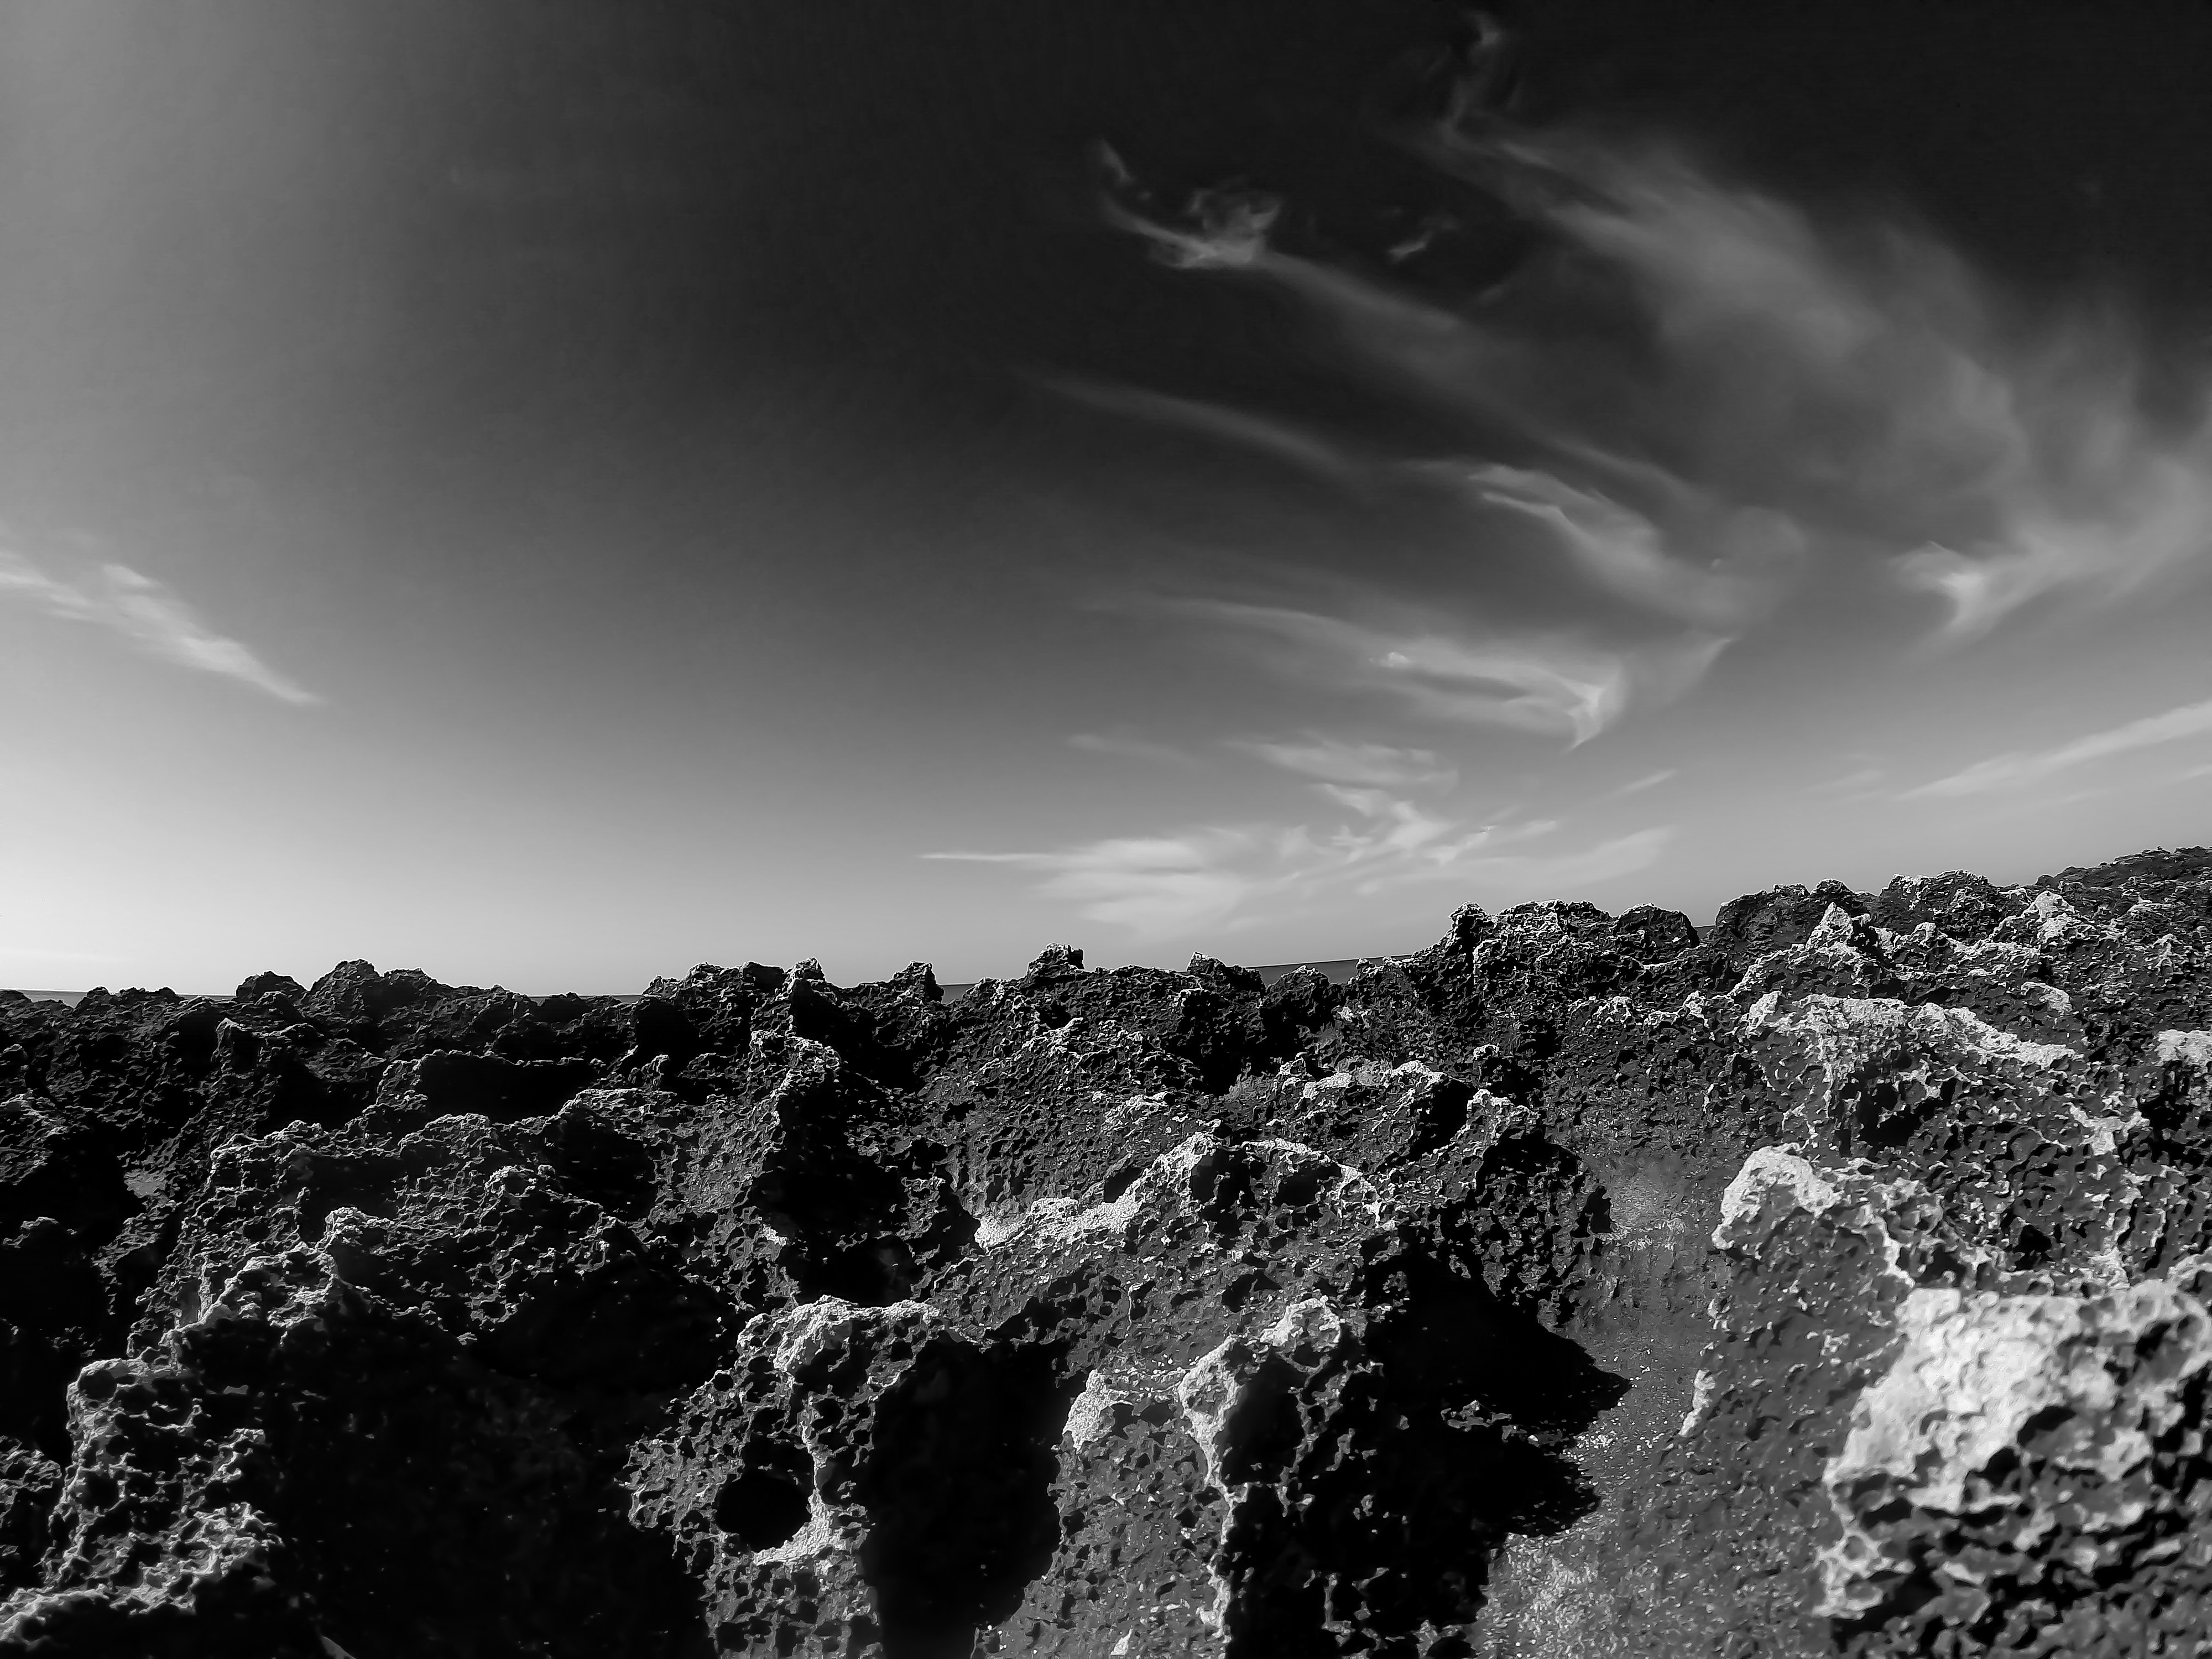
nature, rock, horizon, light, cloud, black and white, sky, photography, sunlight, wave, atmosphere, weather, darkness, black, monochrome, meteorological phenomenon, monochrome photography